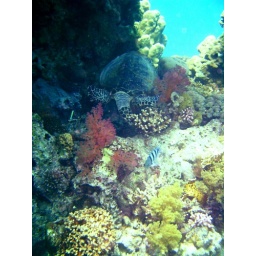
Sea turtle under water